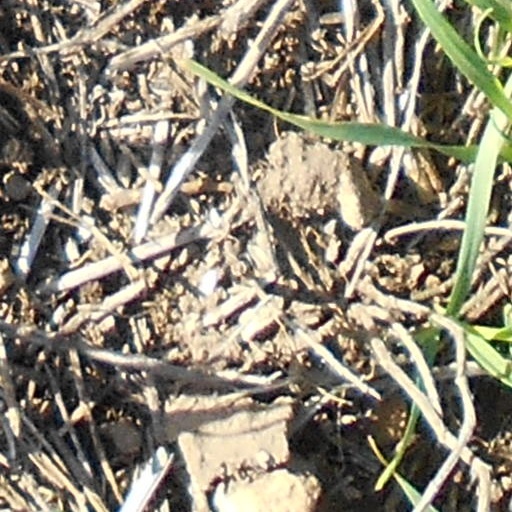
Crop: wheat